Great skua

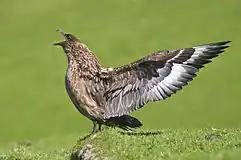
Great skua, as another pair flew too close to their nest site (Shetland)

Great skuas measure long and have a wingspan. One study found that 112 males weighed an average of and that 125 females weighed an average of . Adults are a streaked greyish brown, with a black cap, while juveniles are a warmer brown and unstreaked below. They have a short, blunt tail, and a powerful flight. The great skua's call is a harsh "hah-hah-hah-hah"; quacking and croaking noises have also been heard. Distinguishing this skua from the other North Atlantic skuas (parasitic jaeger, pomarine jaeger and long-tailed jaeger) is relatively straightforward. The herring gull size, massive barrel chest and white wing flashes of this bird are distinctive even at a distance. It is sometimes said to give the impression of a common buzzard. Identification of this skua is only complicated when it is necessary to distinguish it from the closely related large southern-hemisphere skuas. Despite its name, the great skua is marginally smaller on average than the other 3 large southern-hemisphere skuas, although not by enough to distinguish them by size in the field. Some authorities still regard the great skua as conspecific with some of these southern skuas, and as a group they have sometimes been separated in the genus "Catharacta", although currently this taxonomy is not commonly followed.